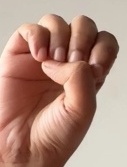
ASL sign: E